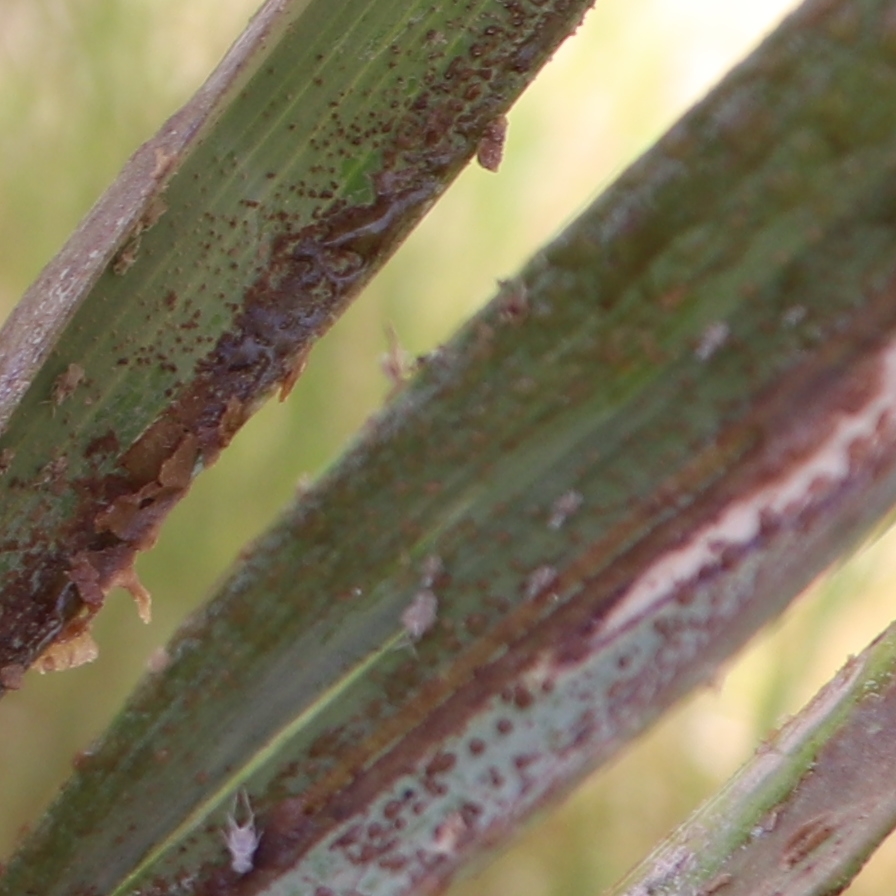
Label: Dubas